Shina Dark

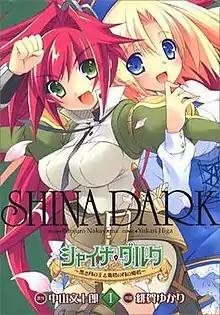
Front cover of first manga volume

is a Japanese fantasy and comedy manga series written by Bunjūrō Nakayama and drawn by Yukari Higa. The manga originally started serialized in ASCII Media Works' seinen manga magazine "Dengeki Teioh" on January 26, 2006, and ran in that magazine until November 2006 when it went on hiatus until starting up again in ASCII Media Works' shōnen manga magazine "Dengeki Daioh" in April 2007. The manga ended serialization in "Dengeki Daioh" in the March 2009 issue. Four bound volumes were released by ASCII Media Works. A DVD containing four animated music video clips was bundled with the third manga volume, produced by the animation studio Shaft.